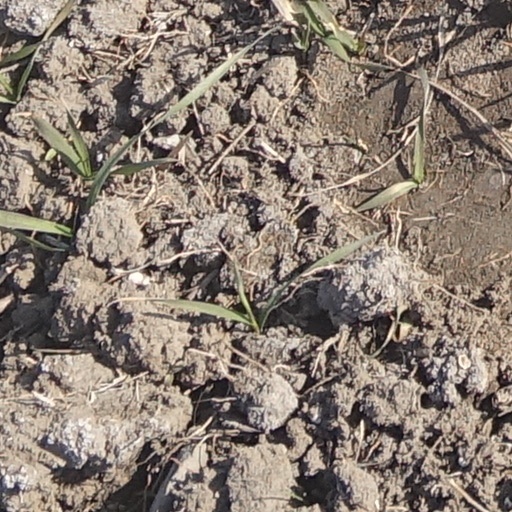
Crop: wheat